Guianan Highlands moist forests

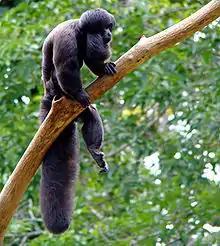
The black bearded saki ("Chiropotes satanas") is endangered.

209 species of mammals have been recorded, including jaguar ("Panthera onca"), cougar ("Puma concolor"), South American tapir ("Tapirus terrestris"), white-lipped peccary ("Tayassu pecari"), collared peccary ("Pecari tajacu"), brocket deer (Mazama genus), white-eared opossum ("Didelphis albiventris"), big lutrine opossum ("Lutreolina crassicaudata"), Robinson's mouse opossum ("Marmosa robinsoni"), Davy's naked-backed bat ("Pteronotus davyi"), Fernandez's sword-nosed bat ("Lonchorhina fernandezi"), highland yellow-shouldered bat ("Sturnira ludovici"), eastern lowland olingo ("Bassaricyon alleni"), fiery squirrel ("Sciurus flammifer"), Guyanan spiny rat ("Proechimys hoplomyoides") and Orinoco agouti ("Dasyprocta guamara").